Abu Mansur Muhammad

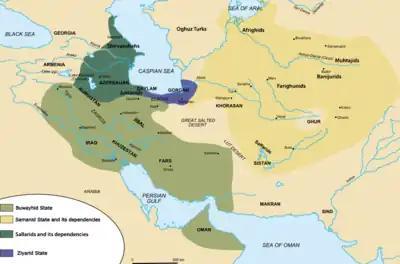
Iran in the mid-10th century

Abu Mansur was the son of 'Abd al-Razzaq, and had a brother named Rafi. He was also related to the Samanid officer Amirak Tusi and belonged to a "dehqan" family from Tus, who claimed descent from a "spahbed" ("army chief") who had served the Sasanian king Khosrau II. The family also claimed descent from the mythical Pishdadian dynasty.